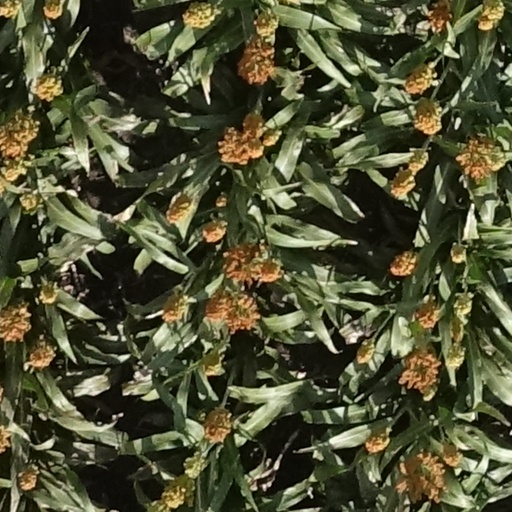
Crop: sorghum